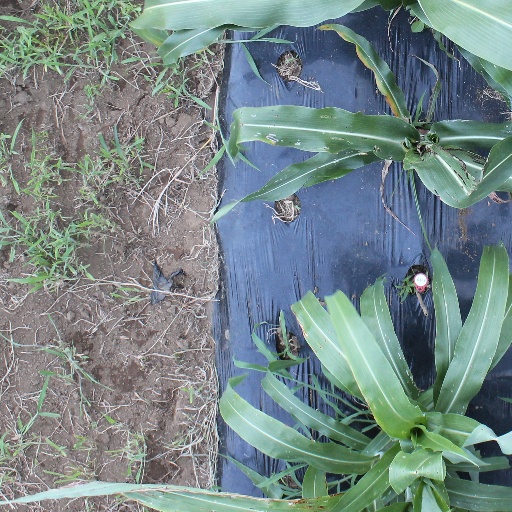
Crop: sorghum